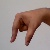
The image shows a hand gesture representing the letter 'Q' in Indian Sign Language.